Nebuchadnezzar II

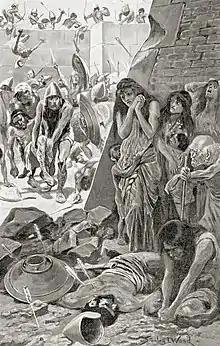
"Tyre besieged by Nebuchadnezzar of Babylon", by Stanley Llewellyn Wood, 1915

In 603 BC, Nebuchadnezzar campaigned in a land whose name is not preserved in the surviving copy of the chronicle. The chronicle records that this campaign was extensive, given that the account mentions the construction of large siege towers and a siege of a city, the name of which does not survive either. Anson Rainey speculated in 1975 that the city taken was Gaza, whereas Nadav Na'aman thought in 1992 that it was Kummuh in south-eastern Anatolia. In the second half of the 5th century BC, some documents mentioned the towns Isqalanu (the name derived from Ascalon) and Hazzatu (the name possibly derived from Gaza) near the city of Nippur, indicating that deportees from both of these cities lived near Nippur, and as such possibly that they had been captured at around the same time.